Madrid Dome

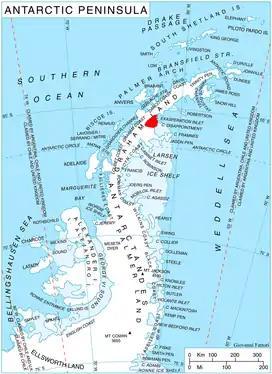
Location of Aristotle Mountains on the Antarctic Peninsula.

Madrid Dome (‘Kupol Madrid’ \'ku-pol ma-'drid\) is the ice dome rising to 1647 m at the southwest extremity of Aristotle Mountains on Oscar II Coast, Graham Land in Antarctica. It is surmounting Crane Glacier to the northwest and Flask Glacier to the south.